Ambazonia

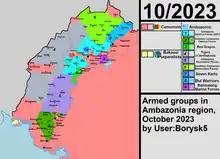
Map of military situation of the Anglophone Crisis by 2023, with Ambazonian separatist control or presence marked per rebel militia

On 5 January 2018, members of the Ambazonia Interim Government in exile in Abuja, Nigeria, including President Sisiku Julius Ayuk Tabe, were arrested and deported to Cameroon into the custody of government forces to face criminal charges. On 4 February 2018, it was announced that US-based preacher Dr. Samuel Ikome Sako would become the Interim President of the Federal Republic of Ambazonia, temporarily succeeding Ayuk Tabe. However, despite receiving a life sentence on terrorism charges from a Cameroon court, on 2 May 2019, Ayuk Tabe declared from prison the dissolution of Sako's caretaker cabinet and the restoration of his own cabinet. Sako resisted, leading to the 2019 Ambazonian leadership crisis.